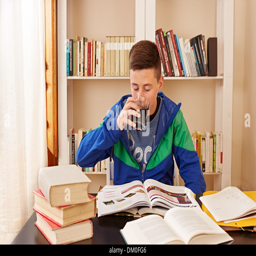
male teenager drinking coke while studying in a desk